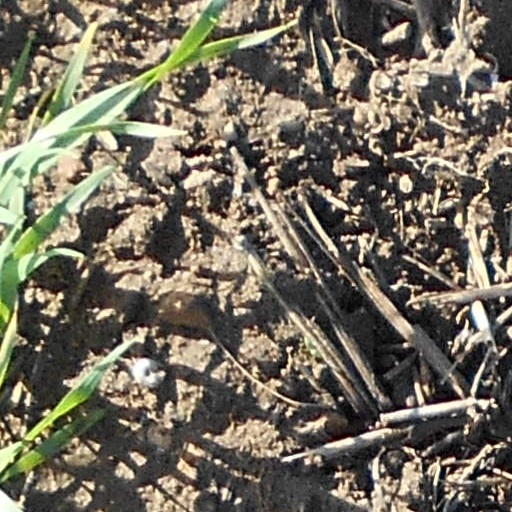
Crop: wheat